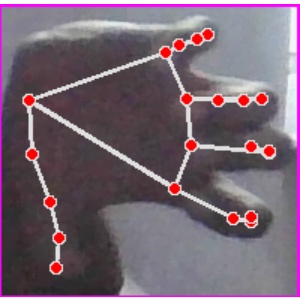
अक्षर: त